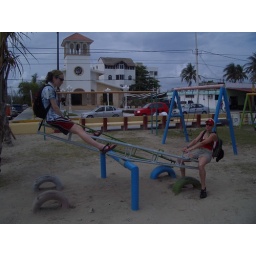
Be sure to look at the girl in on the monkey bars throughout this whole series of photos.